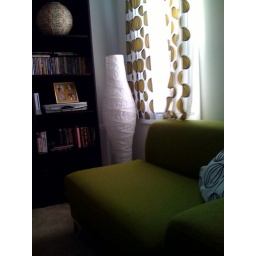
Taken with my iphone, the pillows and curtains are home sewn by me : )